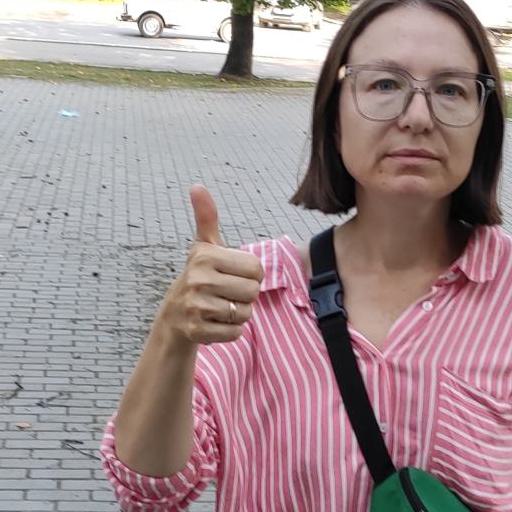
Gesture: like